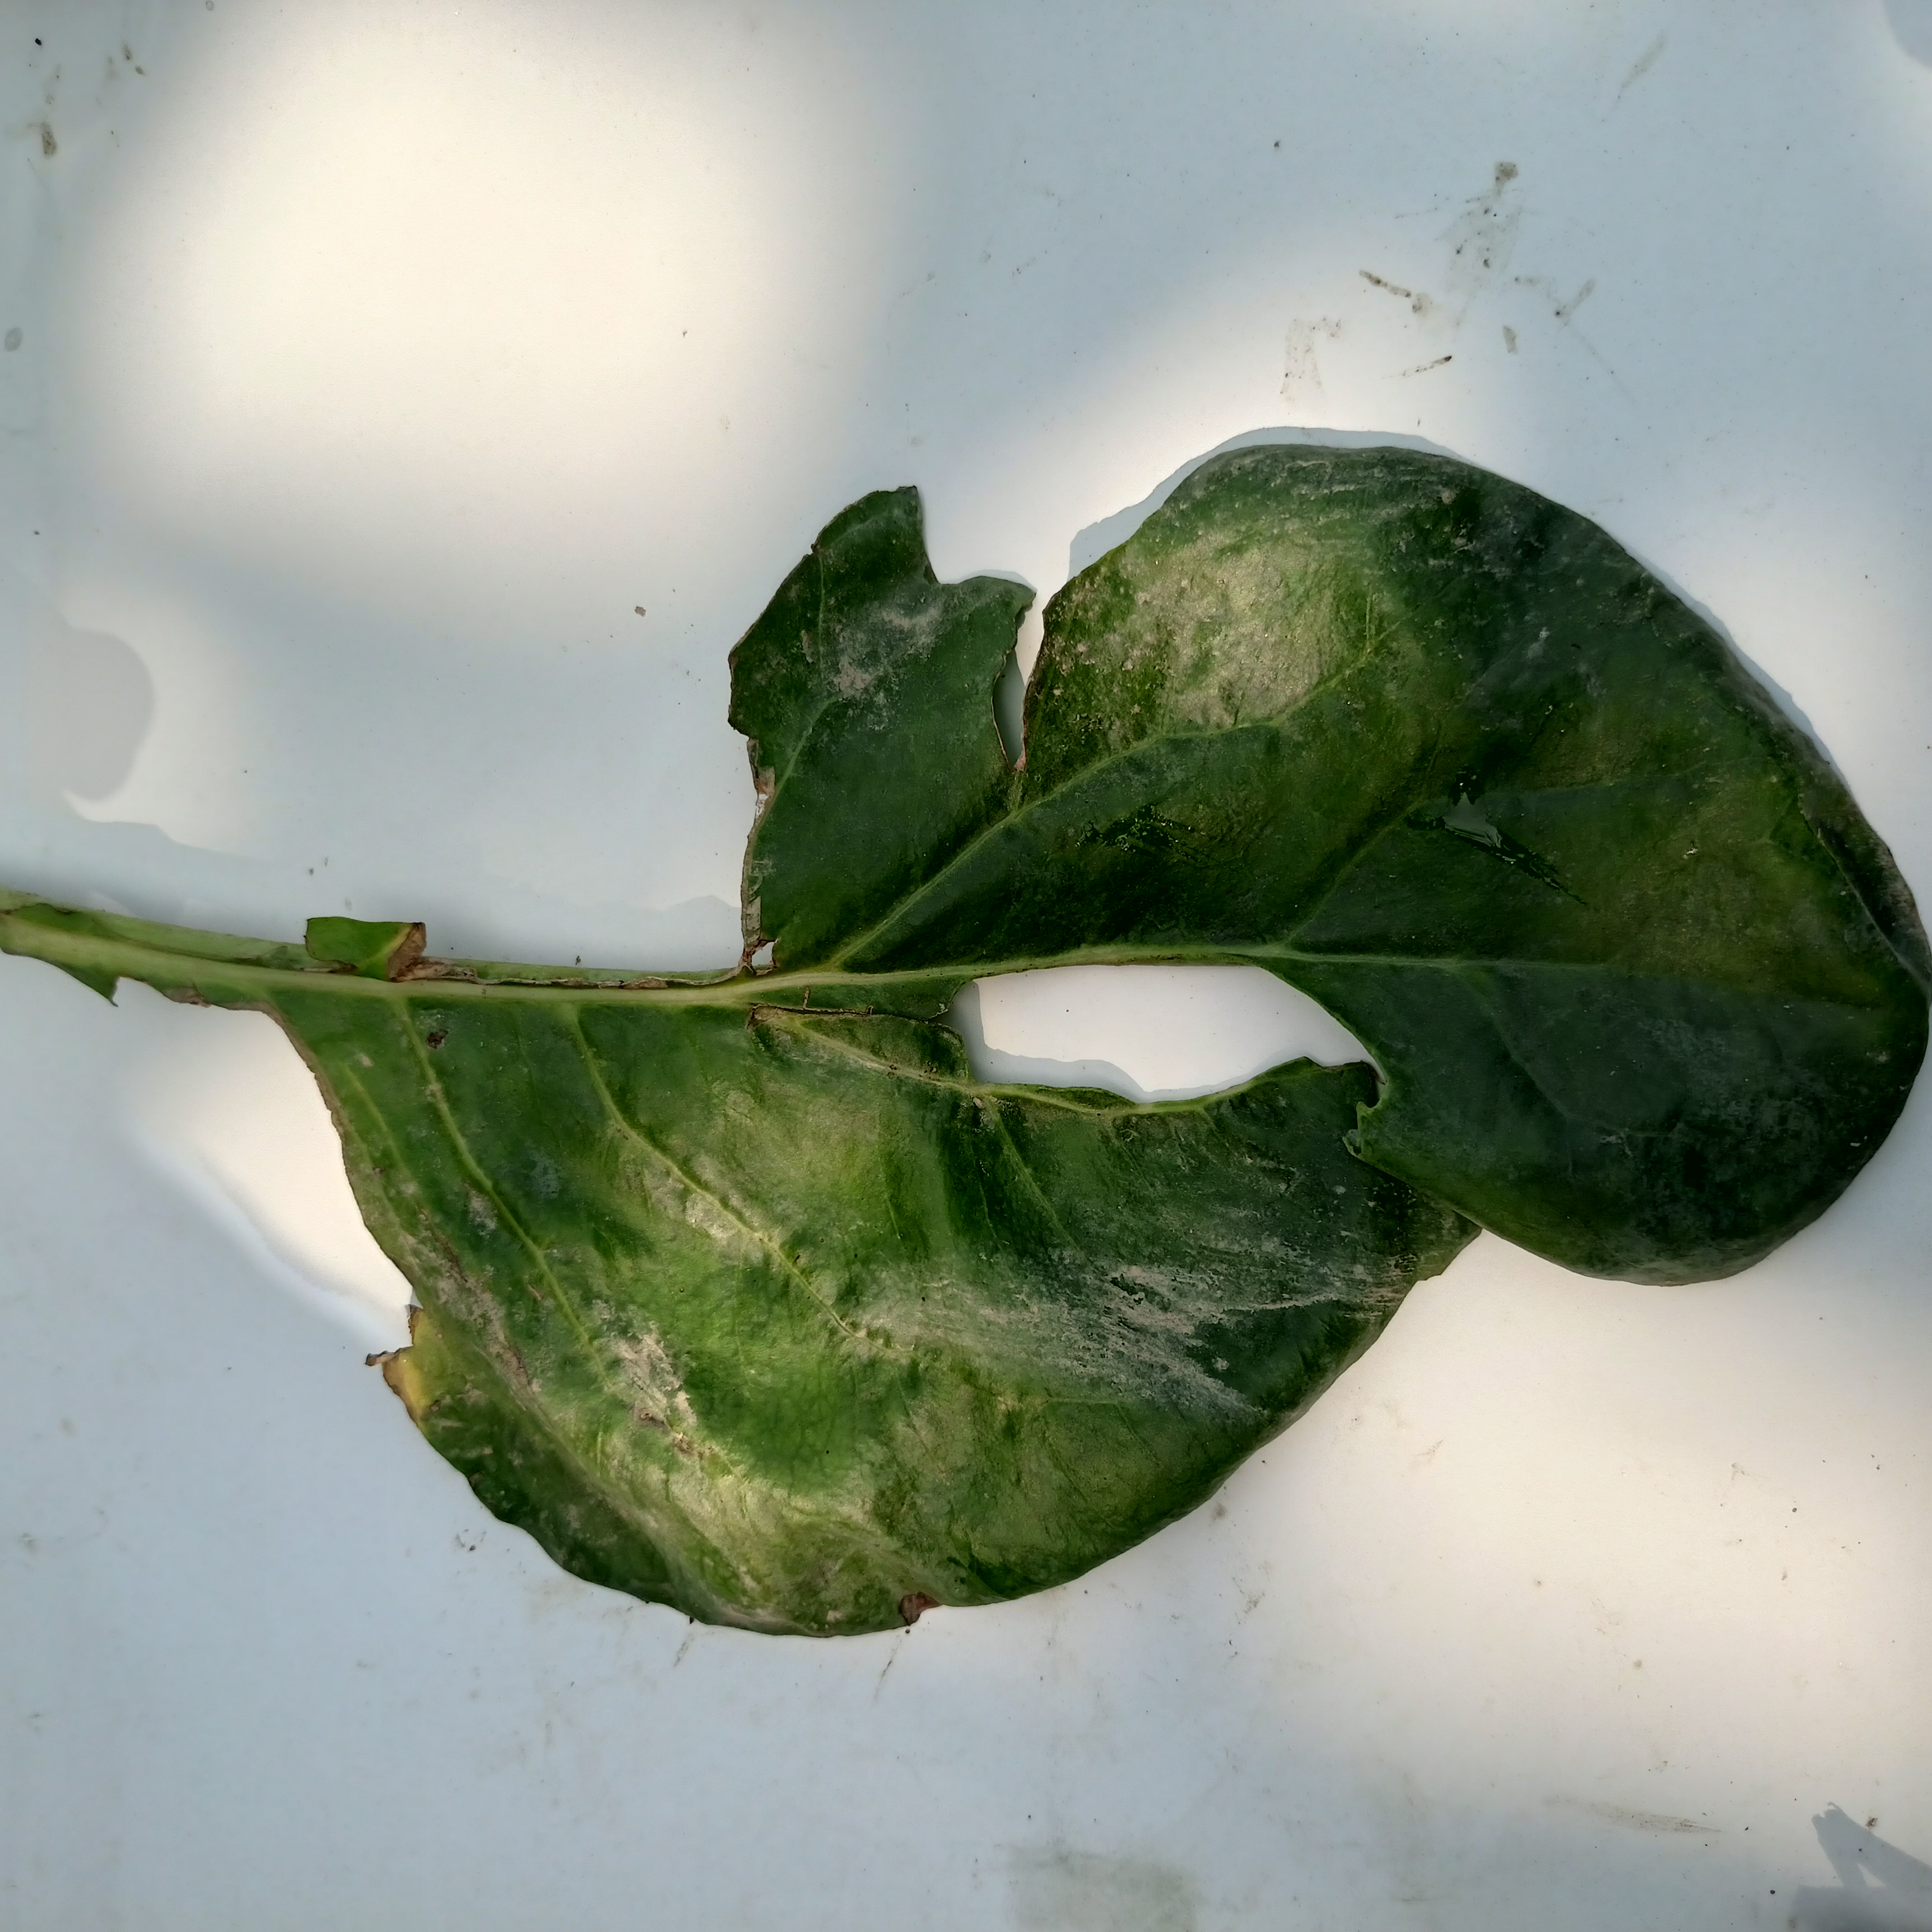
Label: Insect Hole